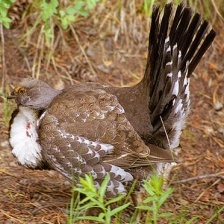
Species: BLUE GROUSE
Scientific name: DENDRAGAPUS OBSCURUS
ImageNet parent category: black_grouse